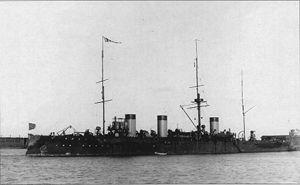
L’Izoumroud est un croiseur protégé de classe Izoumroud de la Marine impériale de Russie. Ce navire a comme sister-ship le Jemtchoug. Ils sont construits sur le modèle du Novik. Ce bâtiment de guerre est lancé en 1903. Affecté dans la 2ᵉ escadre de la Flotte du Pacifique, il prit part à la guerre russo-japonaise de 1904-1905.